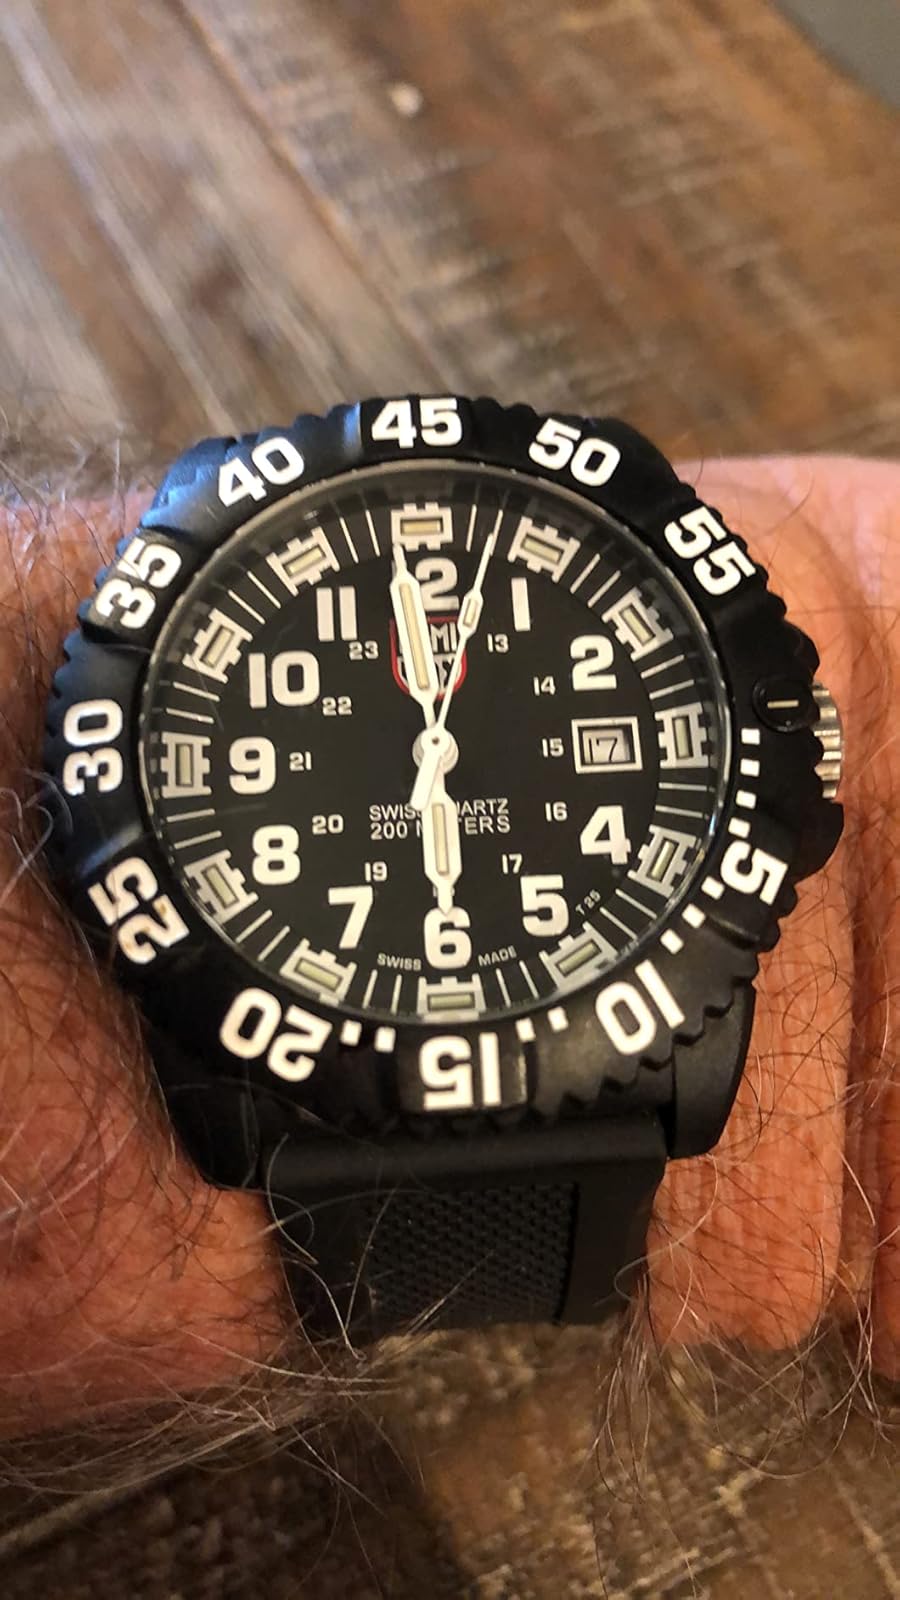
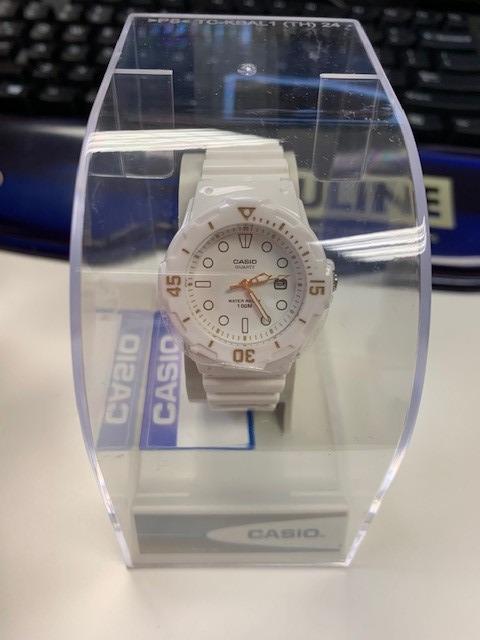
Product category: accessories_watch
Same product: no